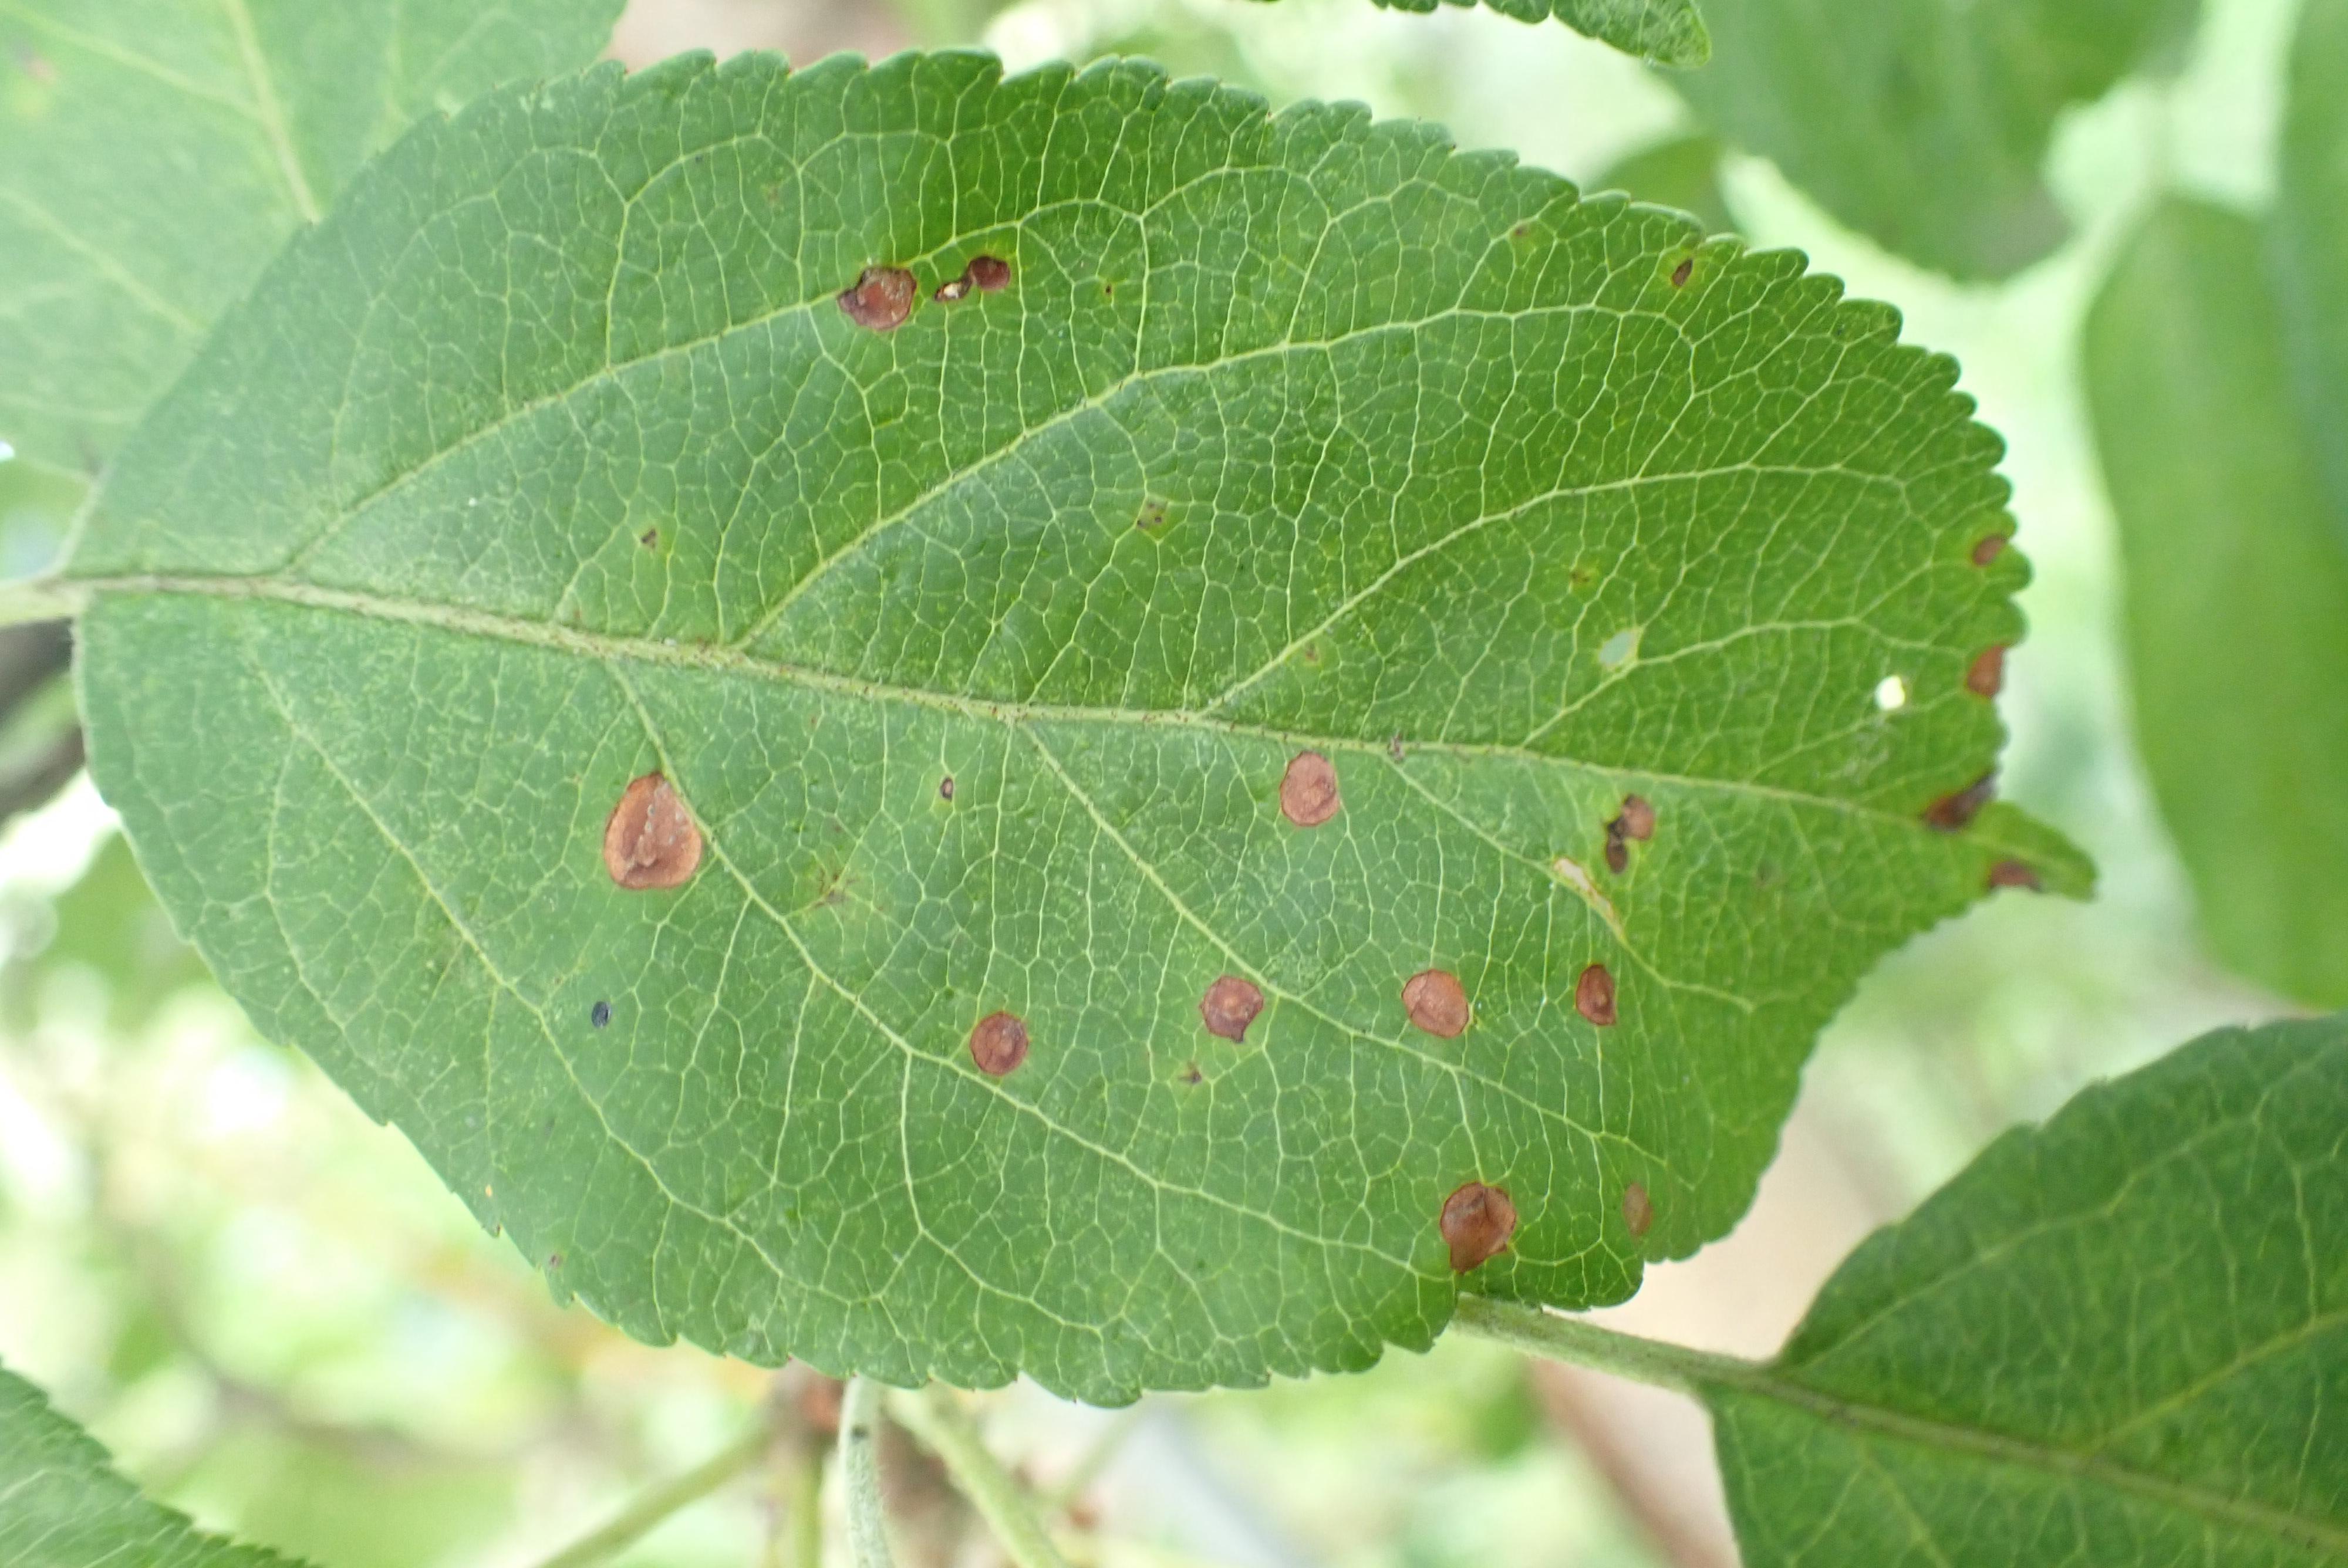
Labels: frog_eye_leaf_spot